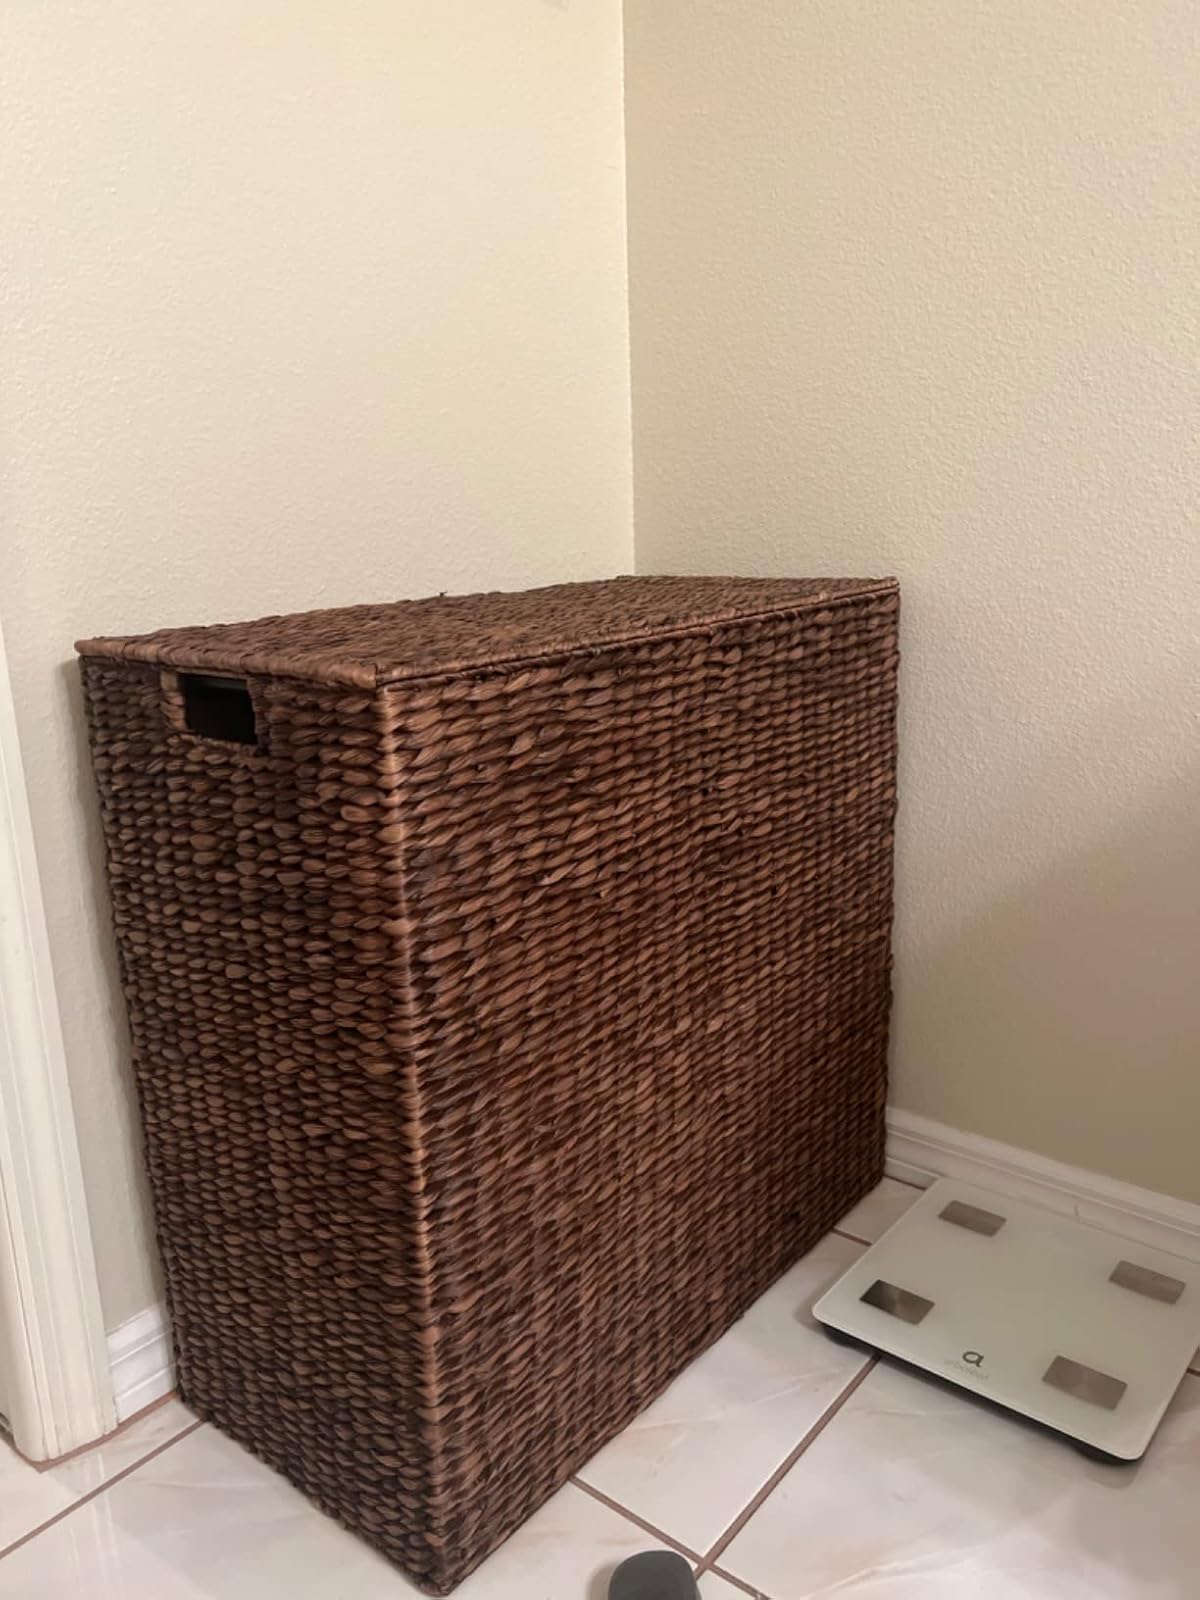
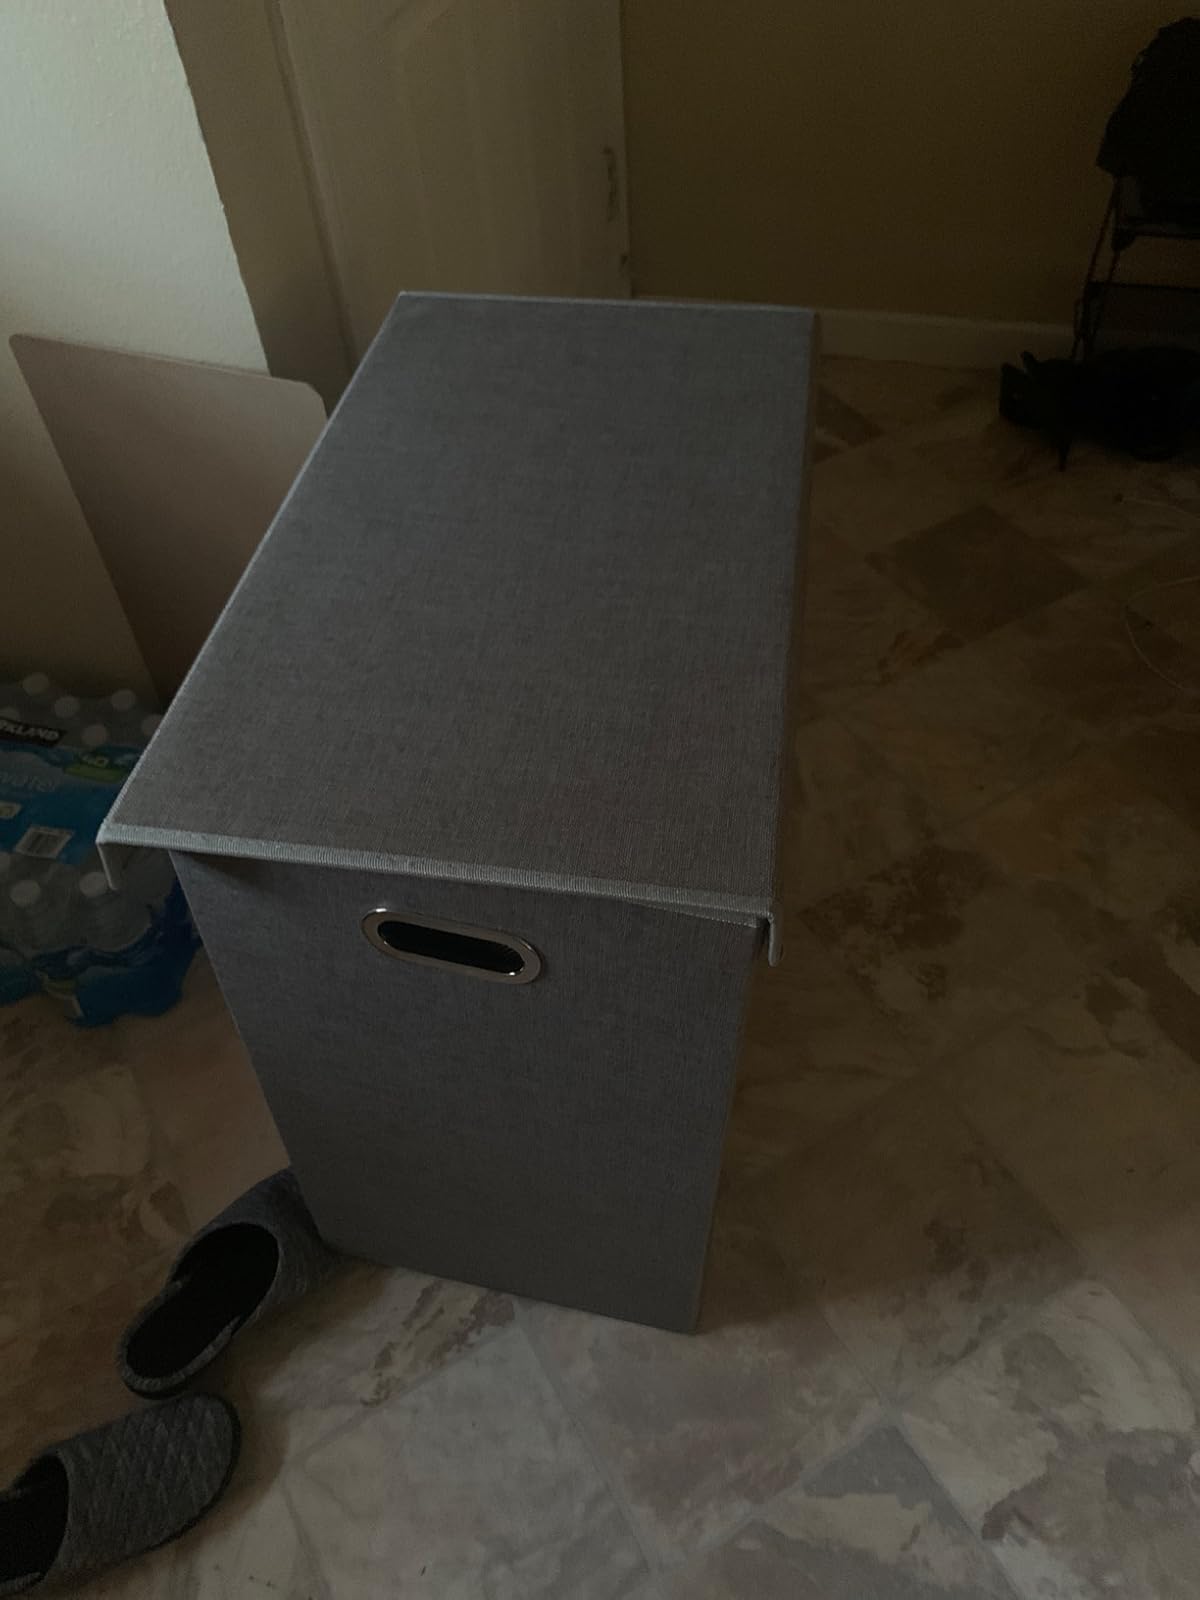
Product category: items_hamper
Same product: no